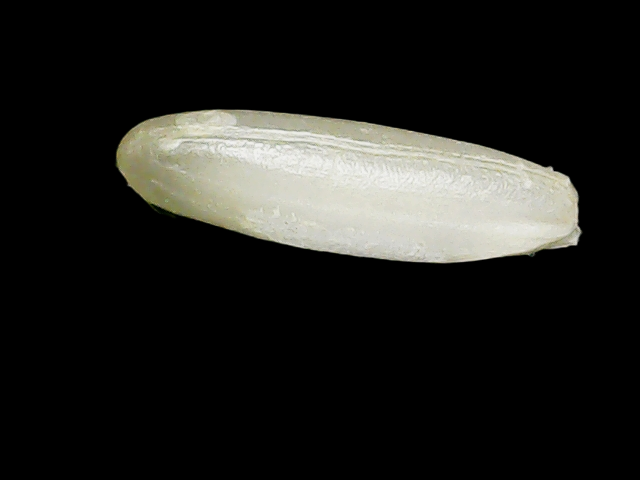
Rice variety: Binadhan24